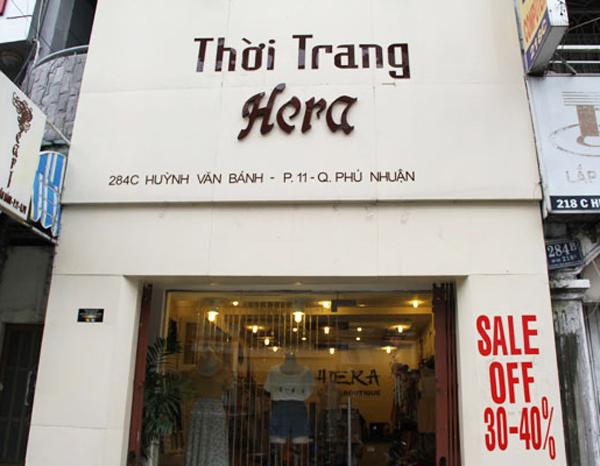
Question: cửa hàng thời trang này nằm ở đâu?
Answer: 248c huỳnh văn bánh, phường 11, quận phú nhuận